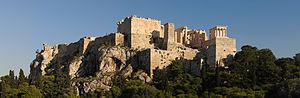
Panorama de l'Acropole d'Athènes (vue panoramique de la colline de Areopagus), Athènes, Grèce.